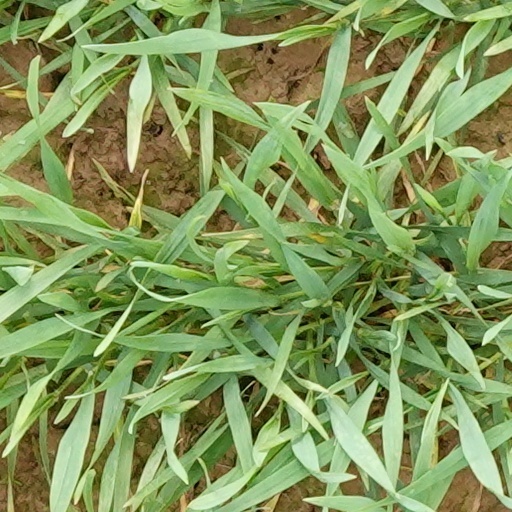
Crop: wheat